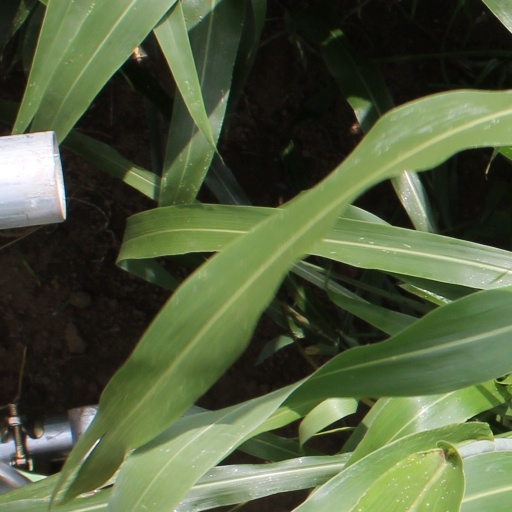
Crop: sorghum